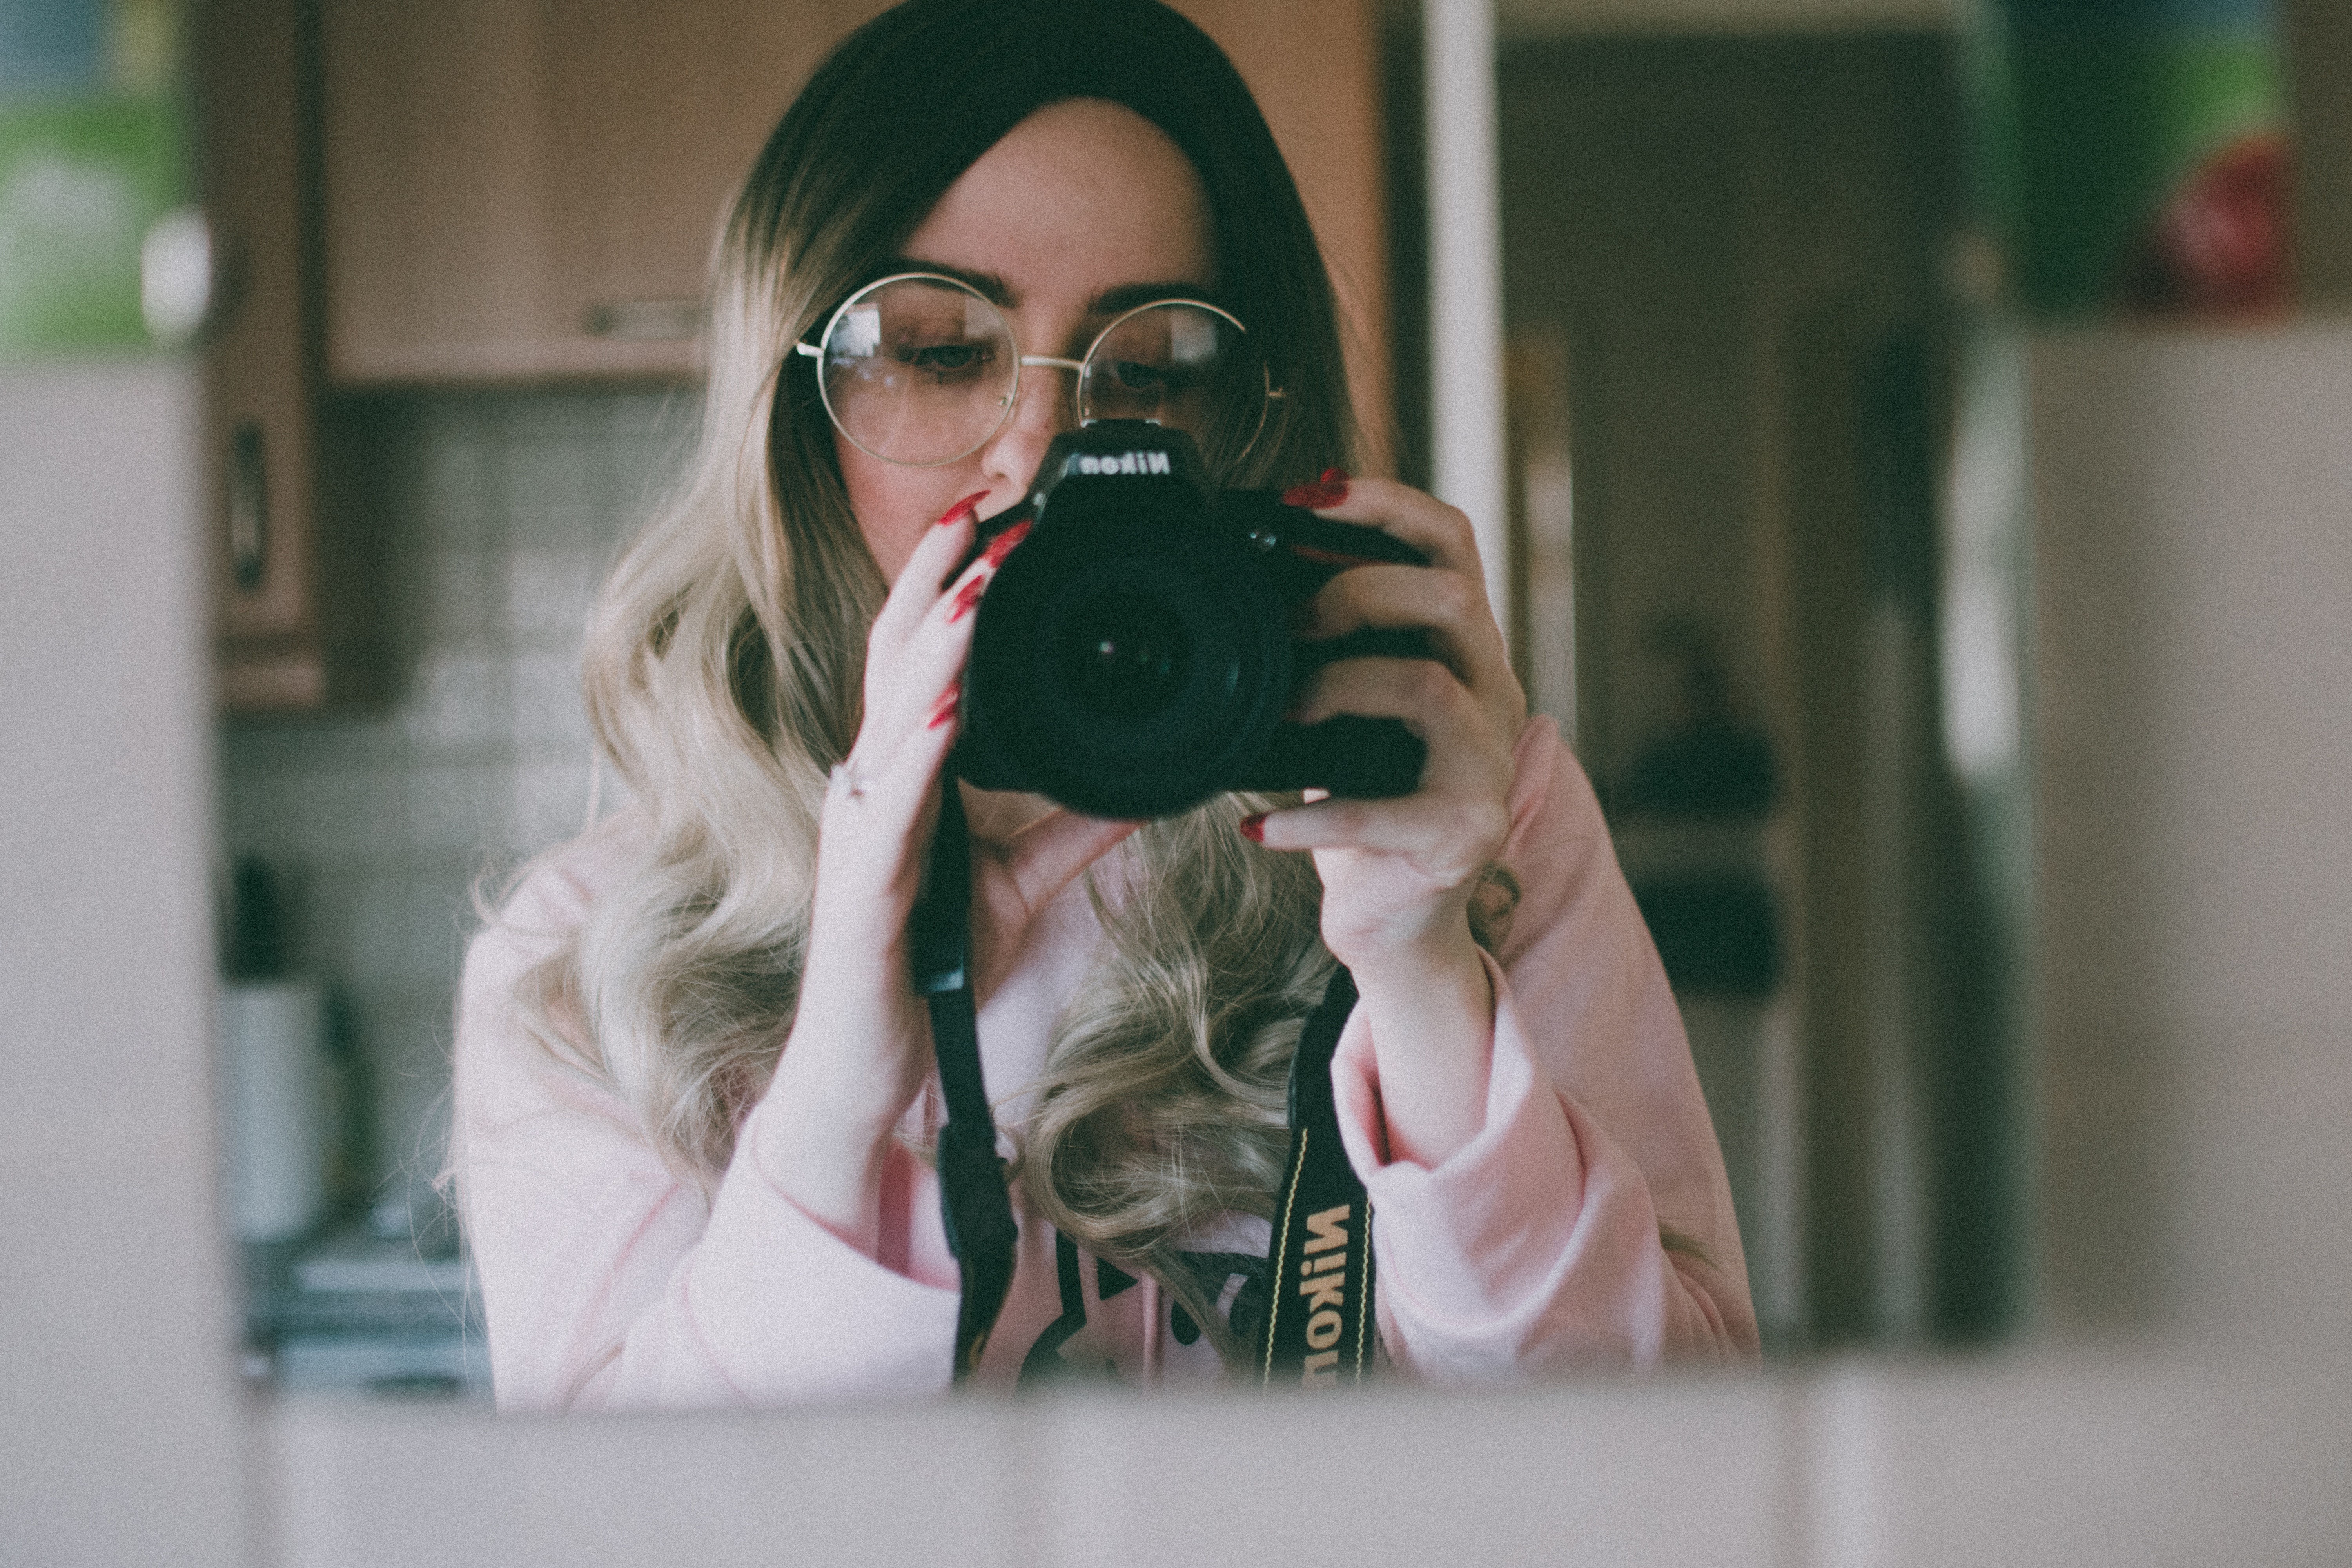
hair, photograph, green, glasses, eyewear, beauty, snapshot, lip, cool, eye, photography, cameras optics, camera, brown hair, selfie, sunglasses, street fashion, reflection, outerwear, jacket, black hair, glass, vision care, long hair, top, style